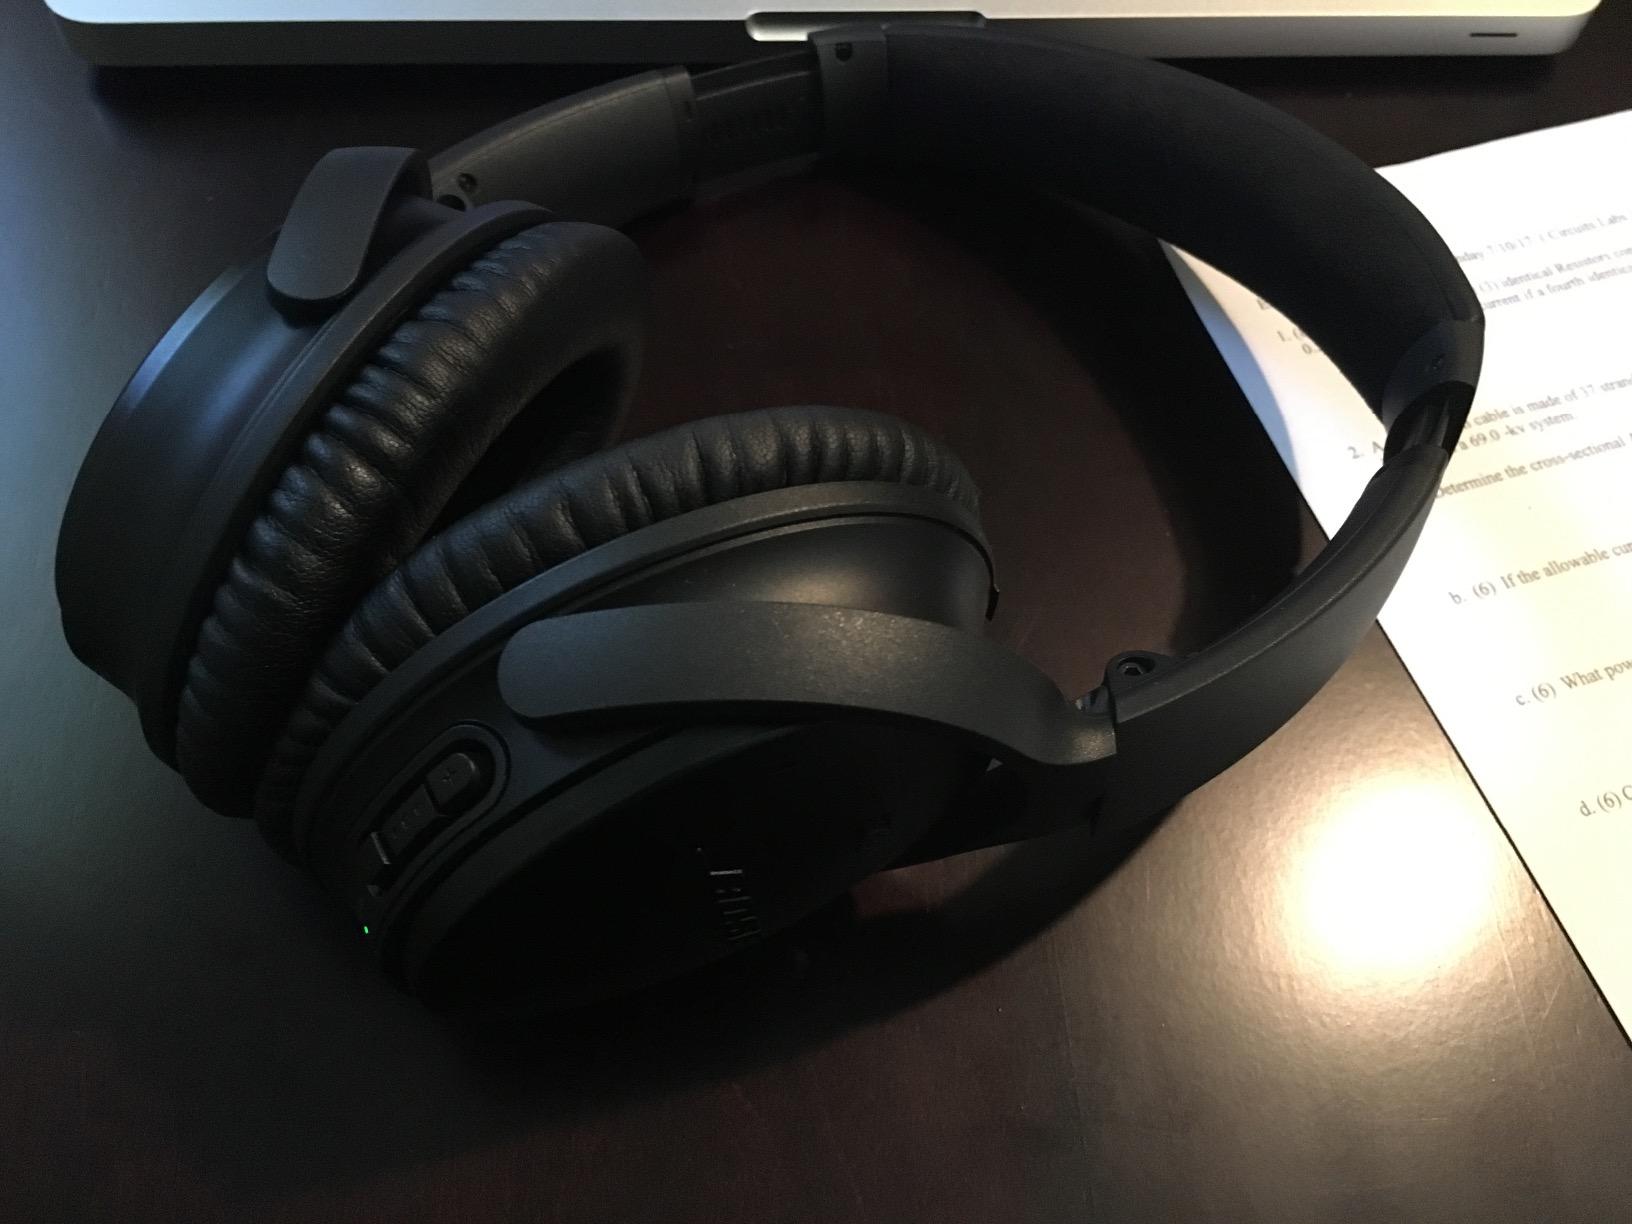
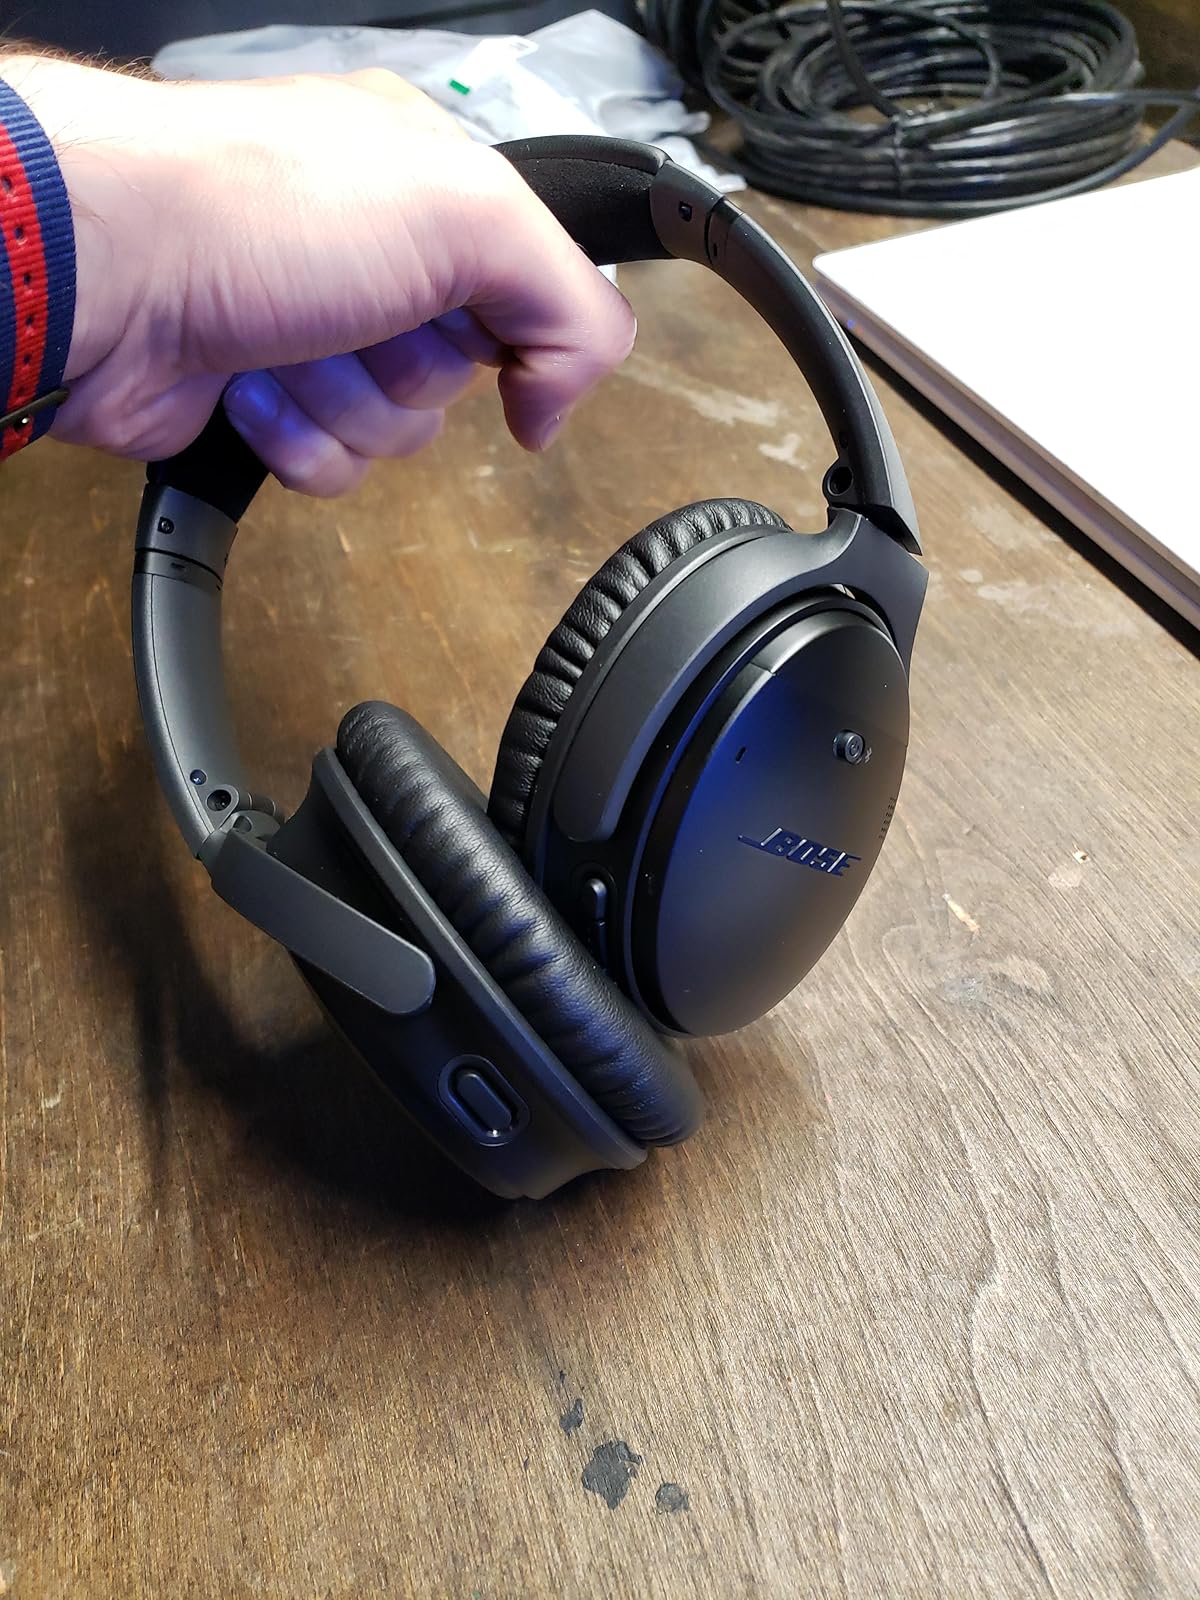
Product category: headphones
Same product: yes